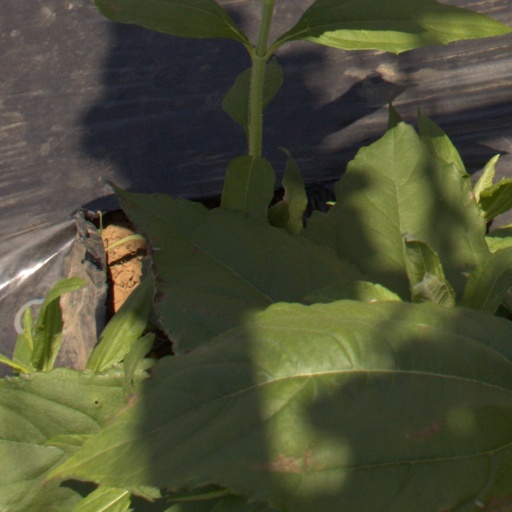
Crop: Jerusalem artichoke